Derby County F.C.

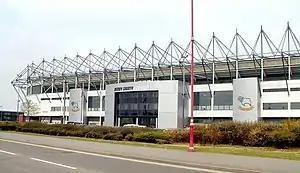
Pride Park Stadium has been Derby's home since 1997

As an offshoot of the cricket club, Derby County's first home stadium was the County Cricket Ground, also known as the Racecourse Ground, where the club played between 1884 and 1895. Although the ground itself was good enough to hold the first FA Cup final match outside London, when Blackburn Rovers beat West Bromwich Albion 2–0 in the 1886 FA Cup final replay, and a full England international, disputes over fixture clashes between the football and cricket clubs meant that when the opportunity to play at Sir Francis Ley's Baseball Ground arose, the club accepted.